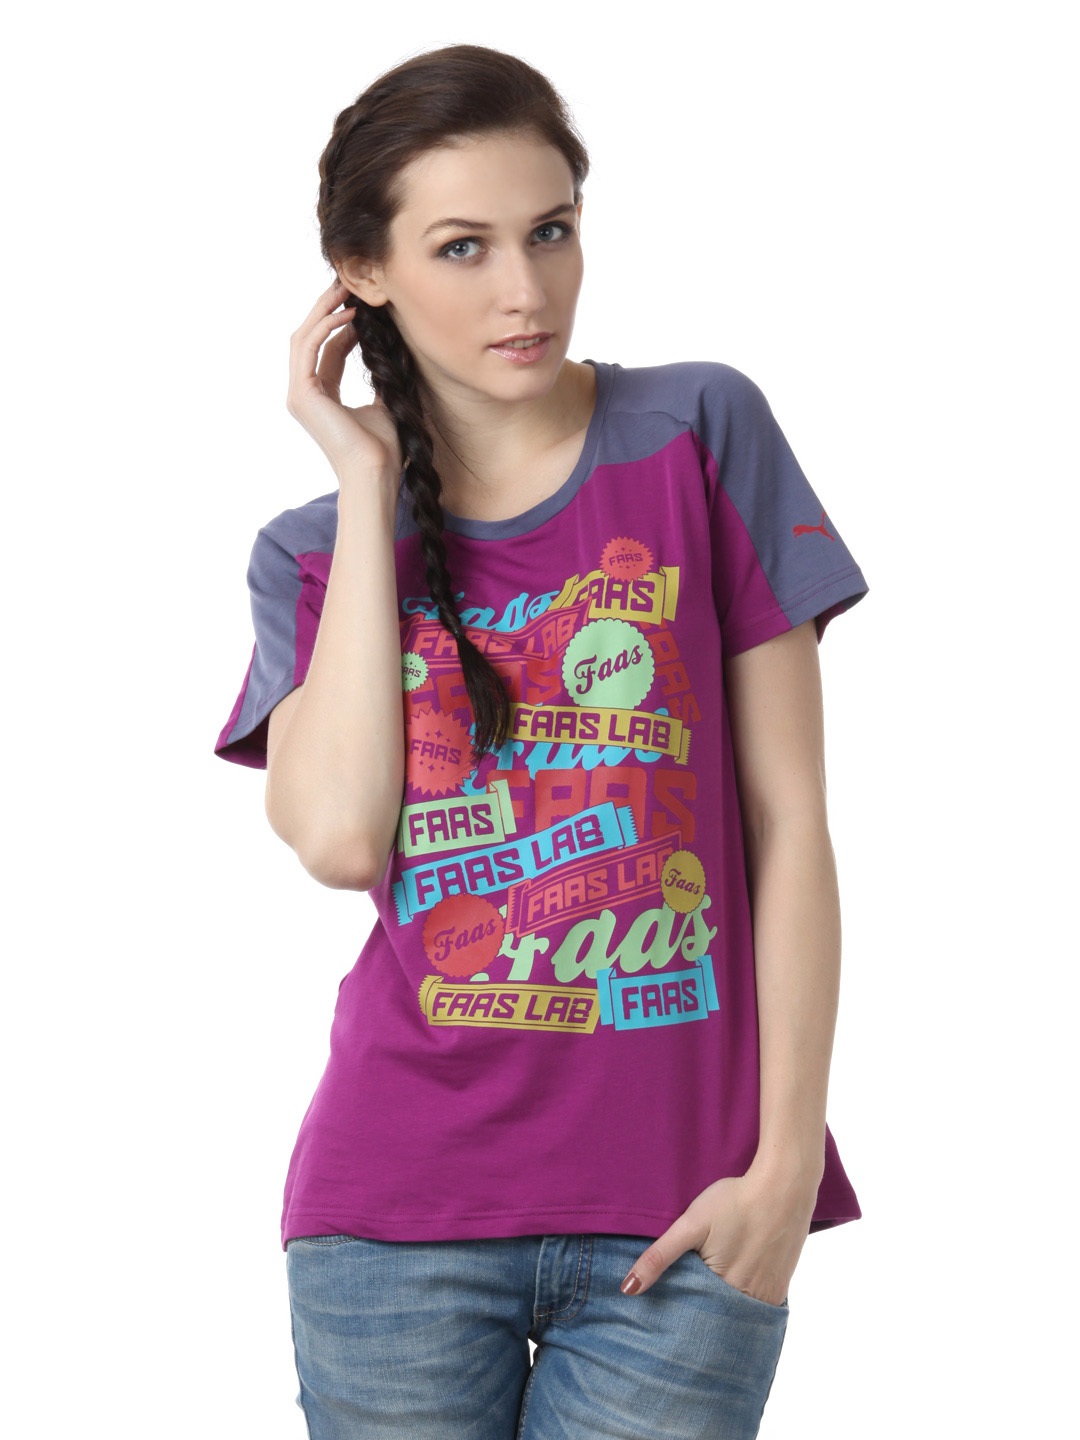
Puma Women Magenta T-shirt
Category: Apparel / Topwear / Tshirts
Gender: Women
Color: Magenta
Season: Summer 2012
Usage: Casual